Mahāvākyas

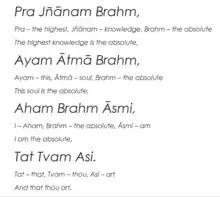
The Poetic Form of an Alternate Version of the Mahavakyas

The Mahāvākyas ("sing.:" , ; "plural:") are "The Great Sayings" of the Upanishads, with mahā meaning great and vākya, a sentence. The "Mahāvākyas" are traditionally considered to be four in number, though actually five are prominent in the post-Vedic literature: